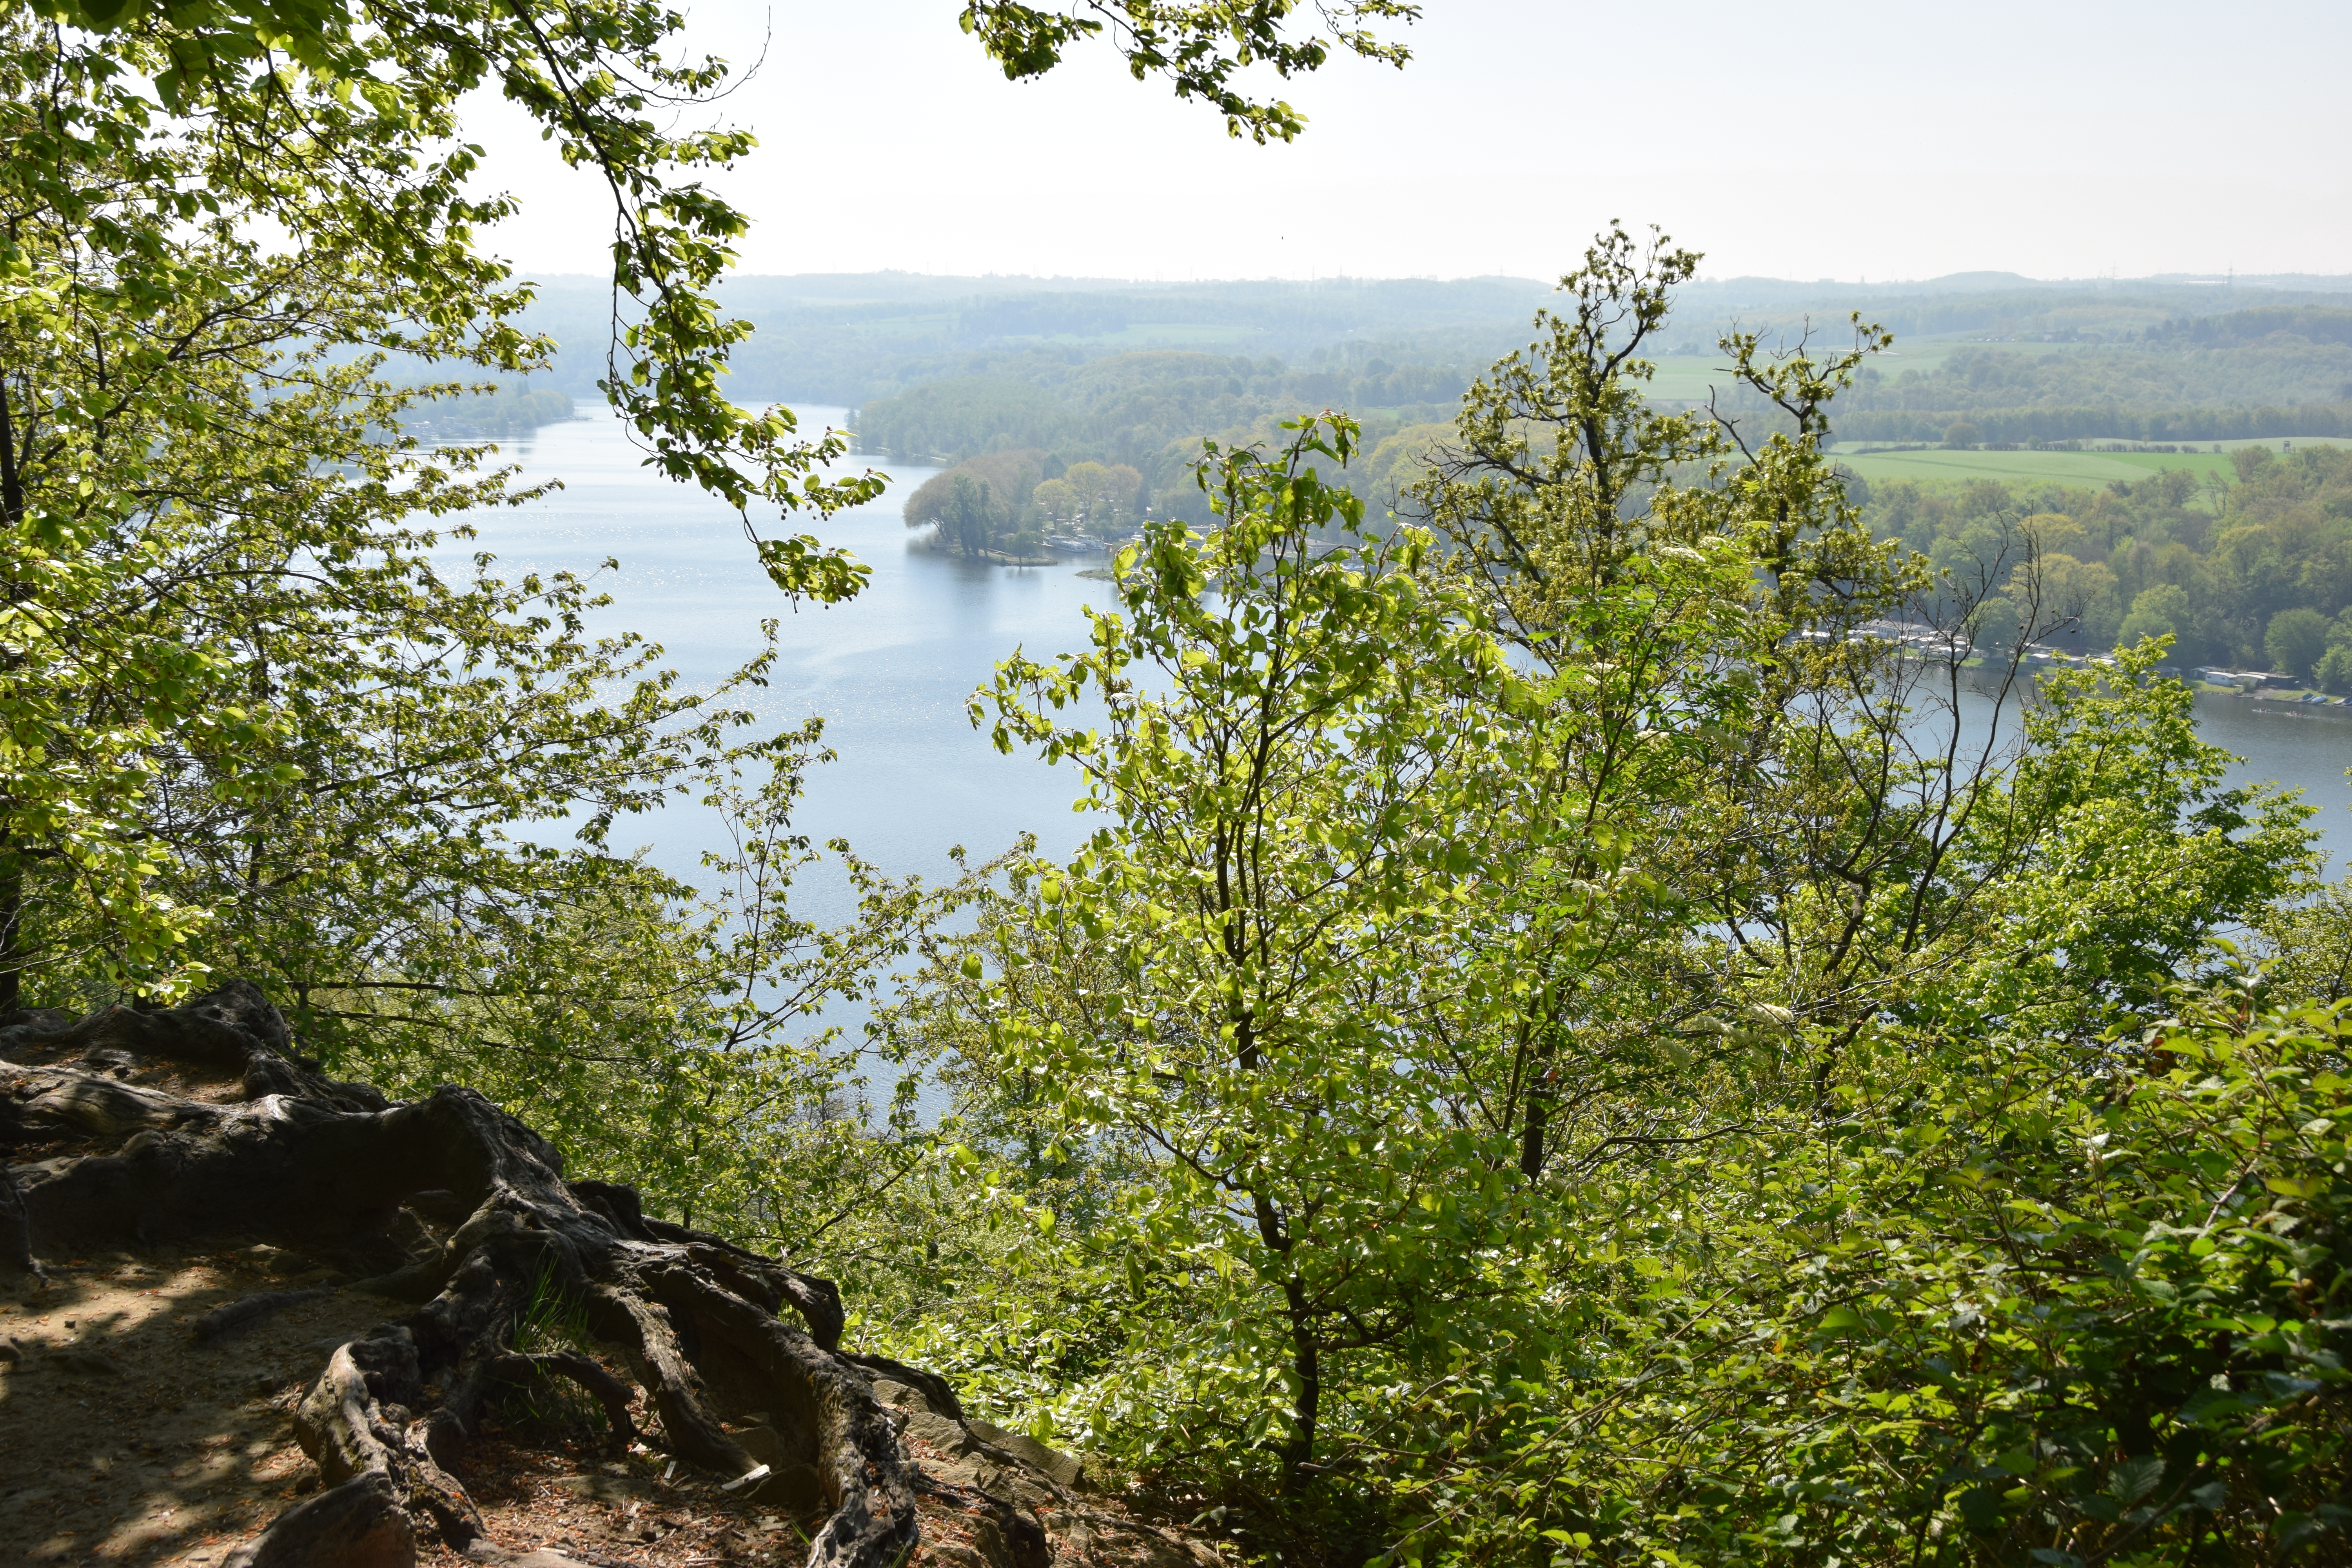
natural, water, sky, plant community, ecoregion, natural landscape, natural environment, branch, highland, sunlight, tree, lake, watercourse, plant, bank, woody plant, fluvial landforms of streams, landscape, trunk, grass, forest, mountain, hill, wood, deciduous, riparian zone, hill station, temperate broadleaf and mixed forest, woodland, jungle, wildlife, shore, reservoir, shrub, lake district, nature reserve, old growth forest, tropical and subtropical coniferous forests, valdivian temperate rain forest, Northern hardwood forest, chaparral, loch, shrubland, riparian forest, horizon, rainforest, tropics, trail, rock, soil, floodplain, reflection, coast, stream, sound, sea, temperate coniferous forest